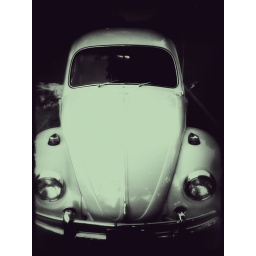
VW bug in black and white (131/365)